The Rhyl Advertiser

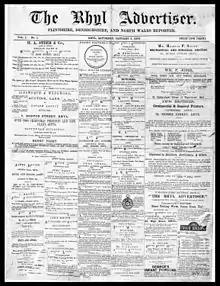
The Rhyl Advertiser Jan 5 1878

It was distributed throughout the Flintshire and Denbighshire areas in Wales. Associated titles: "Rhyl Record and Advertiser" (1886–1902, 1911–1917); "Record and Advertiser" (1902–1911).